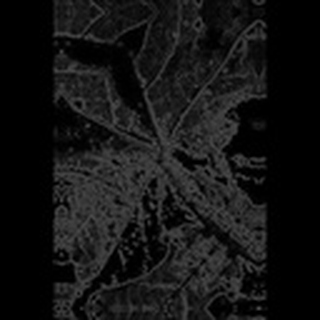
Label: cotton_aphids